United States home front during World War II

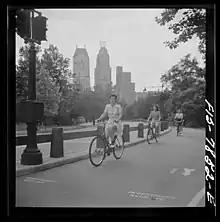
Women cycling in Central Park in New York City, September 1942. Many Americans during World War 2 would end up bicycling instead of driving.

Early in the war, it became apparent that German U-boats were using the backlighting of coastal cities in the Eastern Seaboard and the South to destroy ships exiting harbors. It became the first duty of civilians recruited for the local civilian defense to ensure that lights were either off or thick curtains drawn over all windows at night.